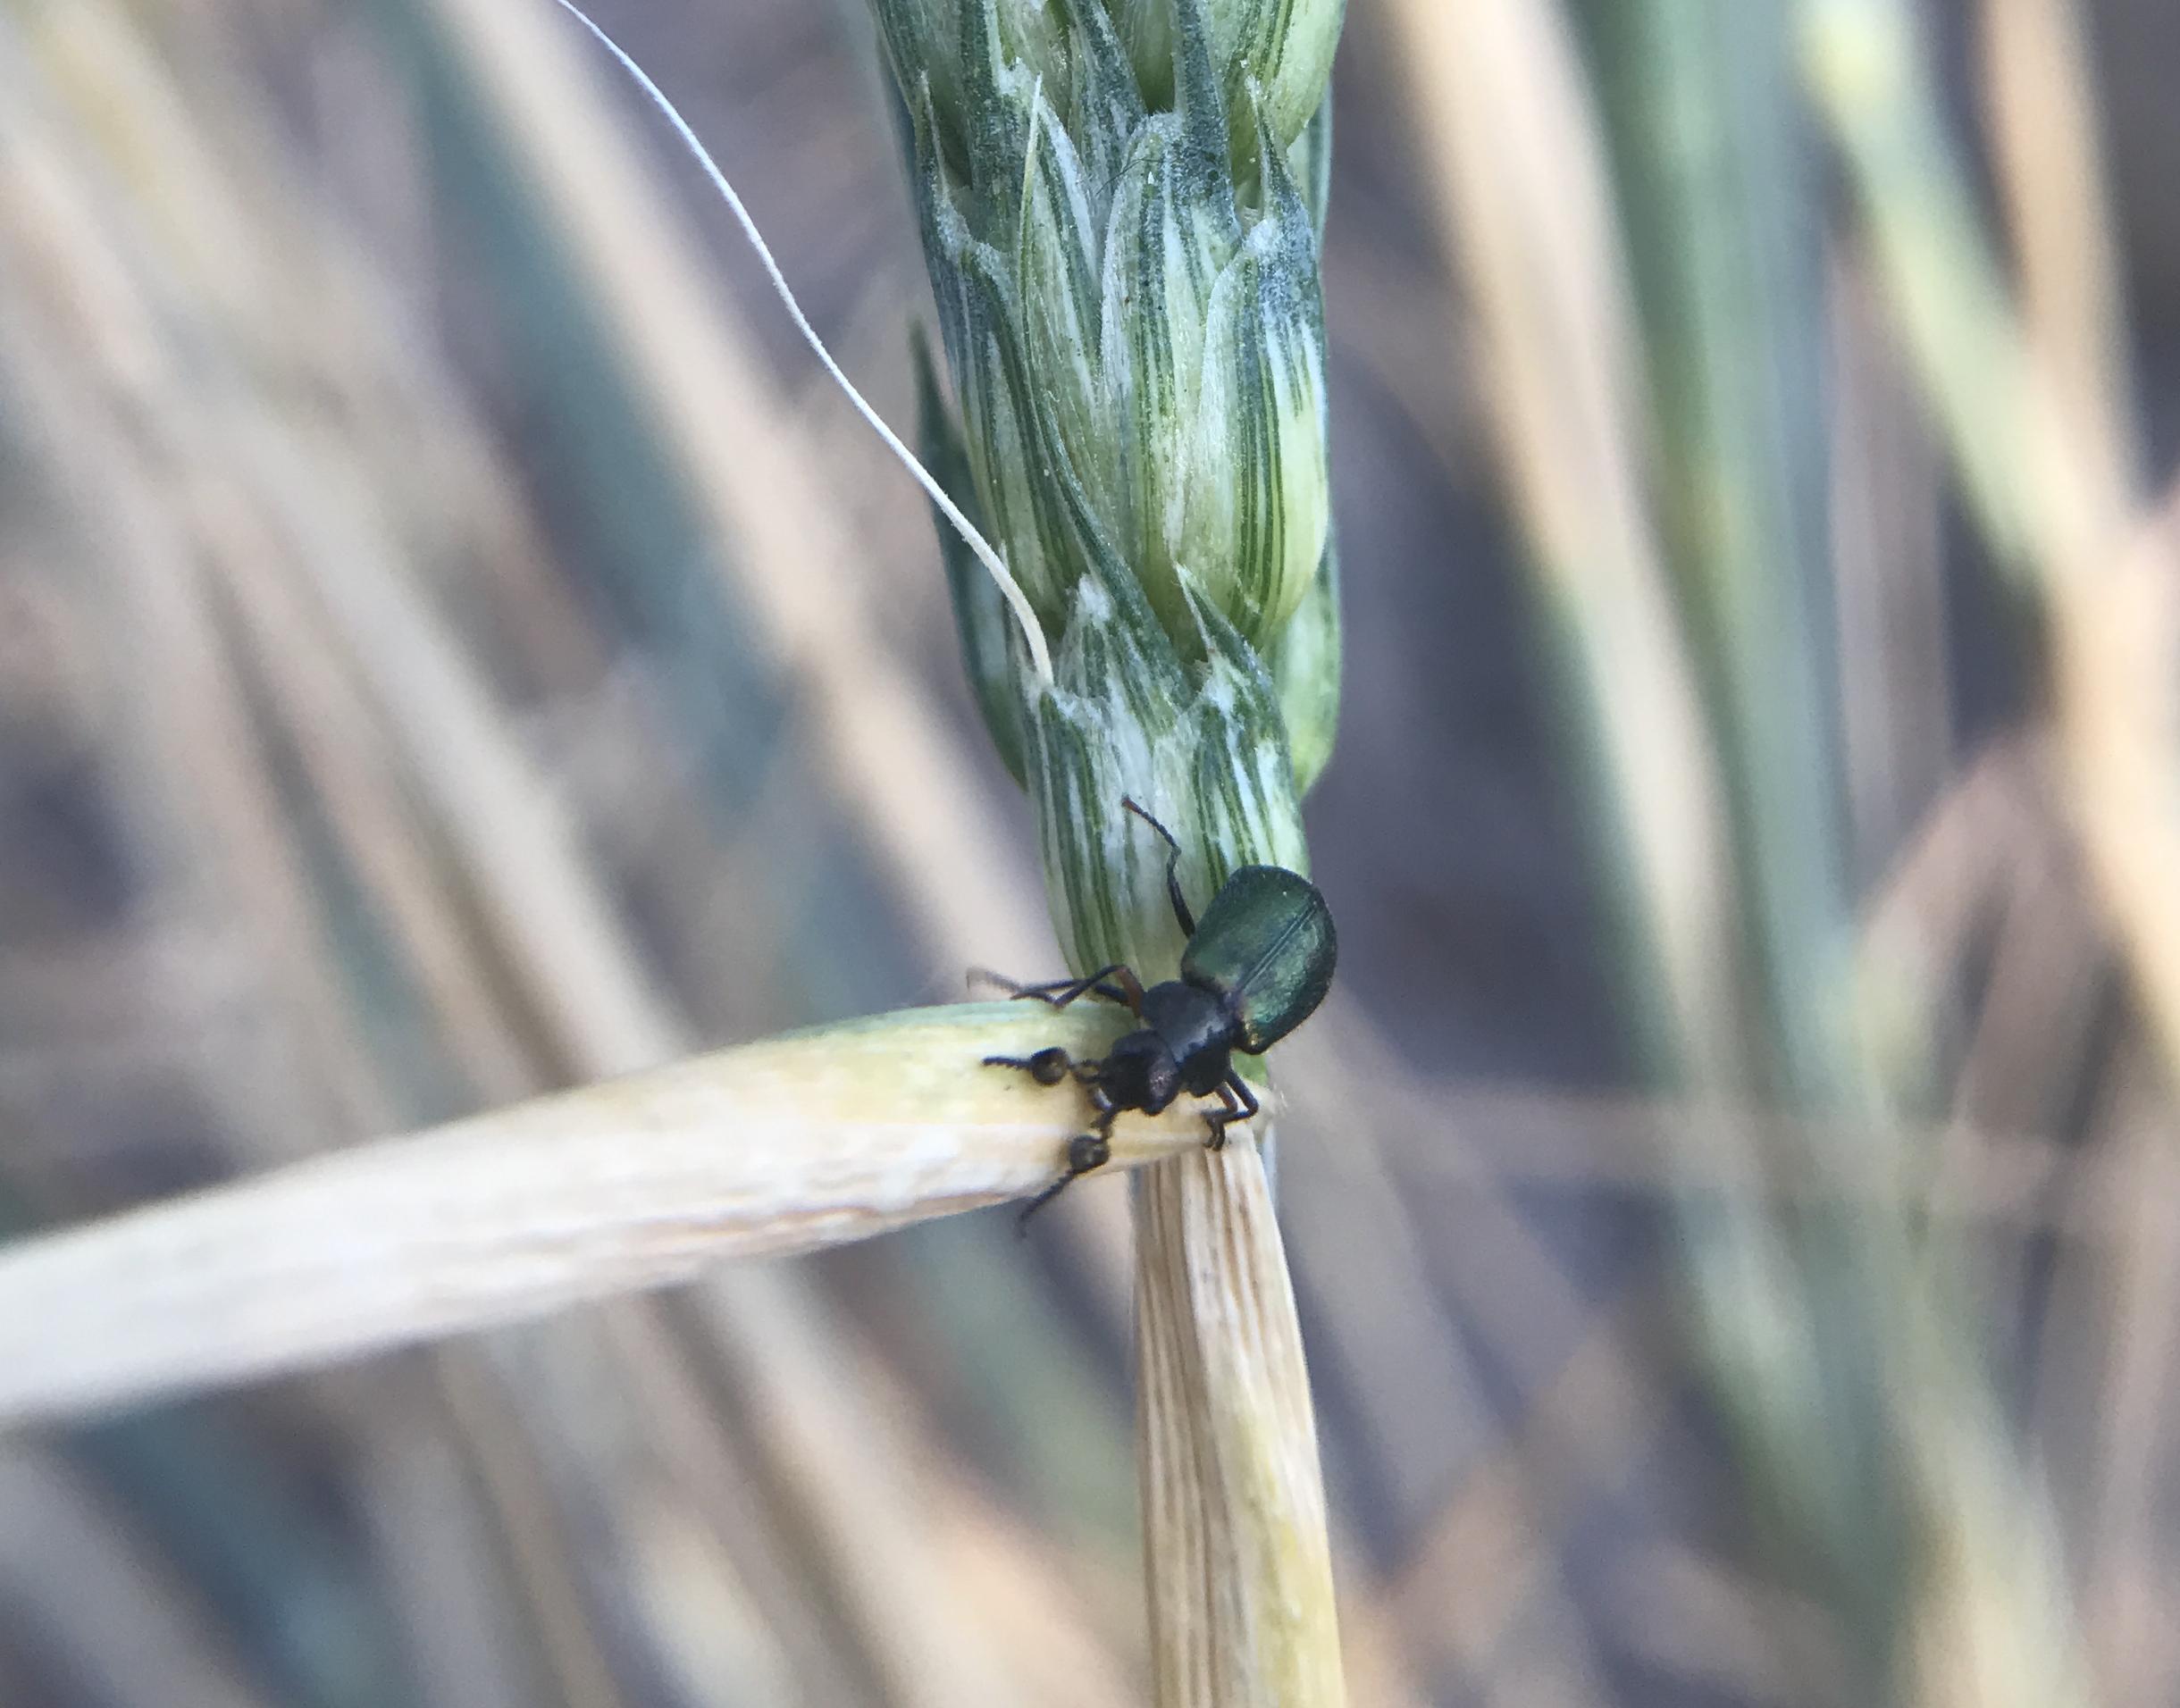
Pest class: predators